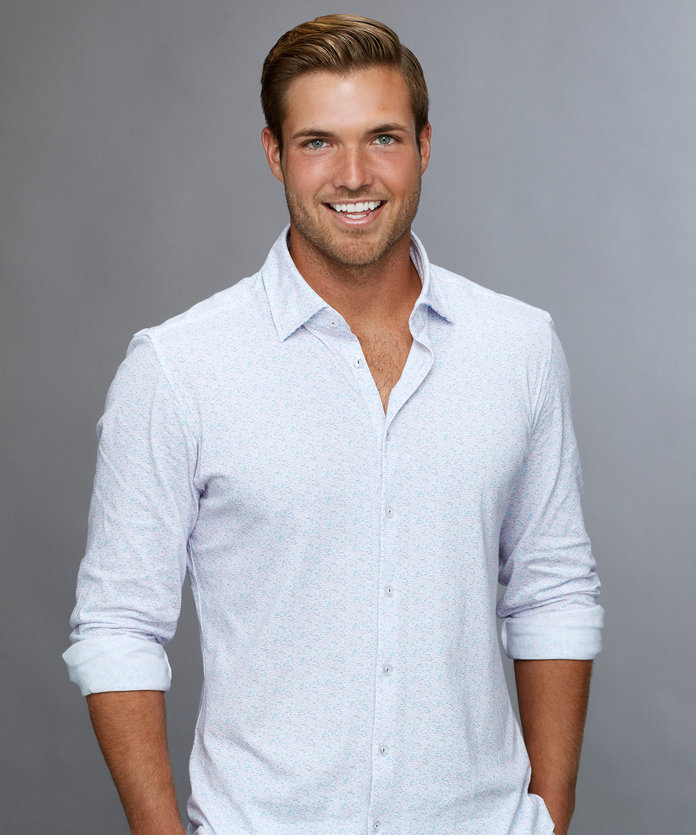
Gender: men